Describe the emotion expressed in this image:  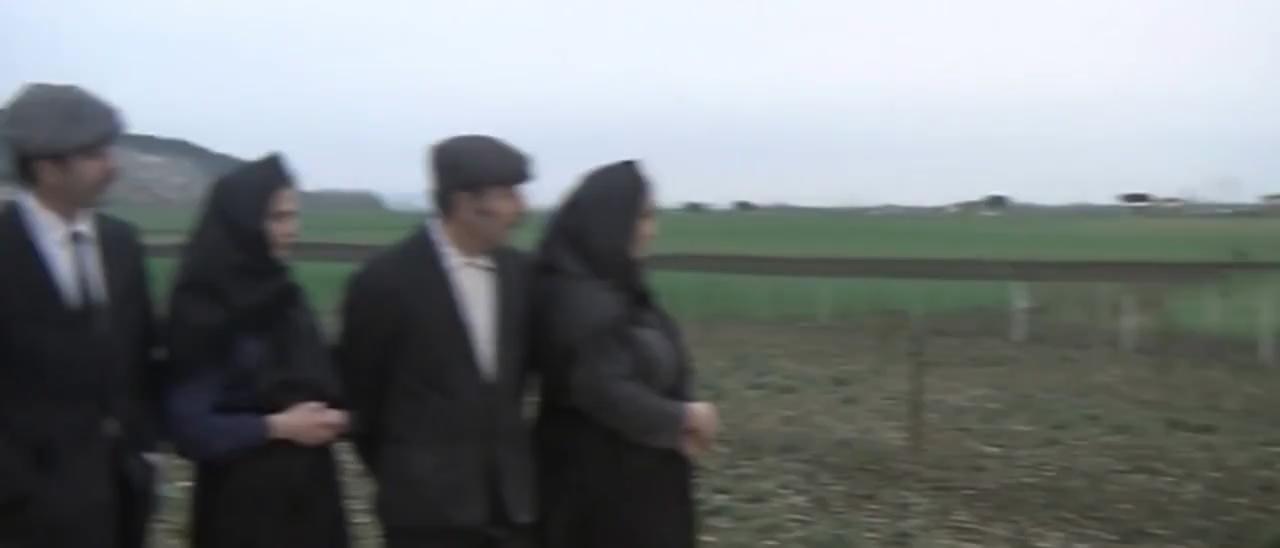
This person displays Suffering, valence and arousal with low intensity.